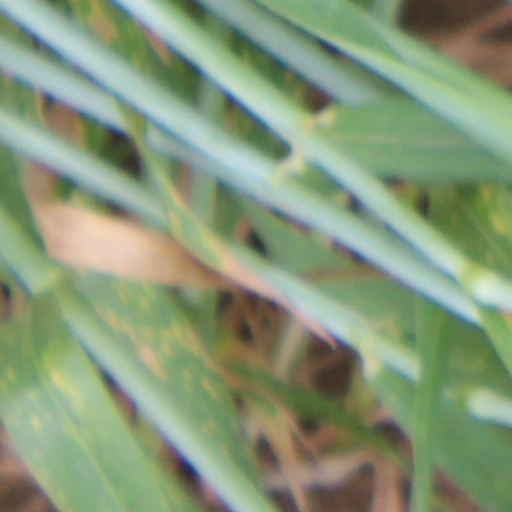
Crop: wheat